Gannex

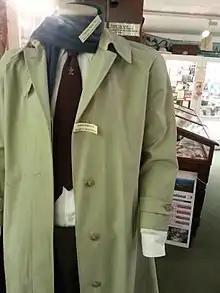
Harold Wilson's raincoat displayed in Scilly Isles museum 2014

Gannex is a waterproof fabric composed of an outer layer of nylon and an inner layer of wool with air between them. The trapped air is contained in pockets formed by fusing ("spot welding") the two layers at intervals. It was invented in 1951 by Joseph Kagan, a UK industrialist and the founder of Kagan Textiles Ltd., of Elland, which made raincoats. The company is now defunct. The mill occupied by the company was demolished in 2010. The raincoats were worn by a number of well-known people, such as the Prime Minister Harold Wilson.